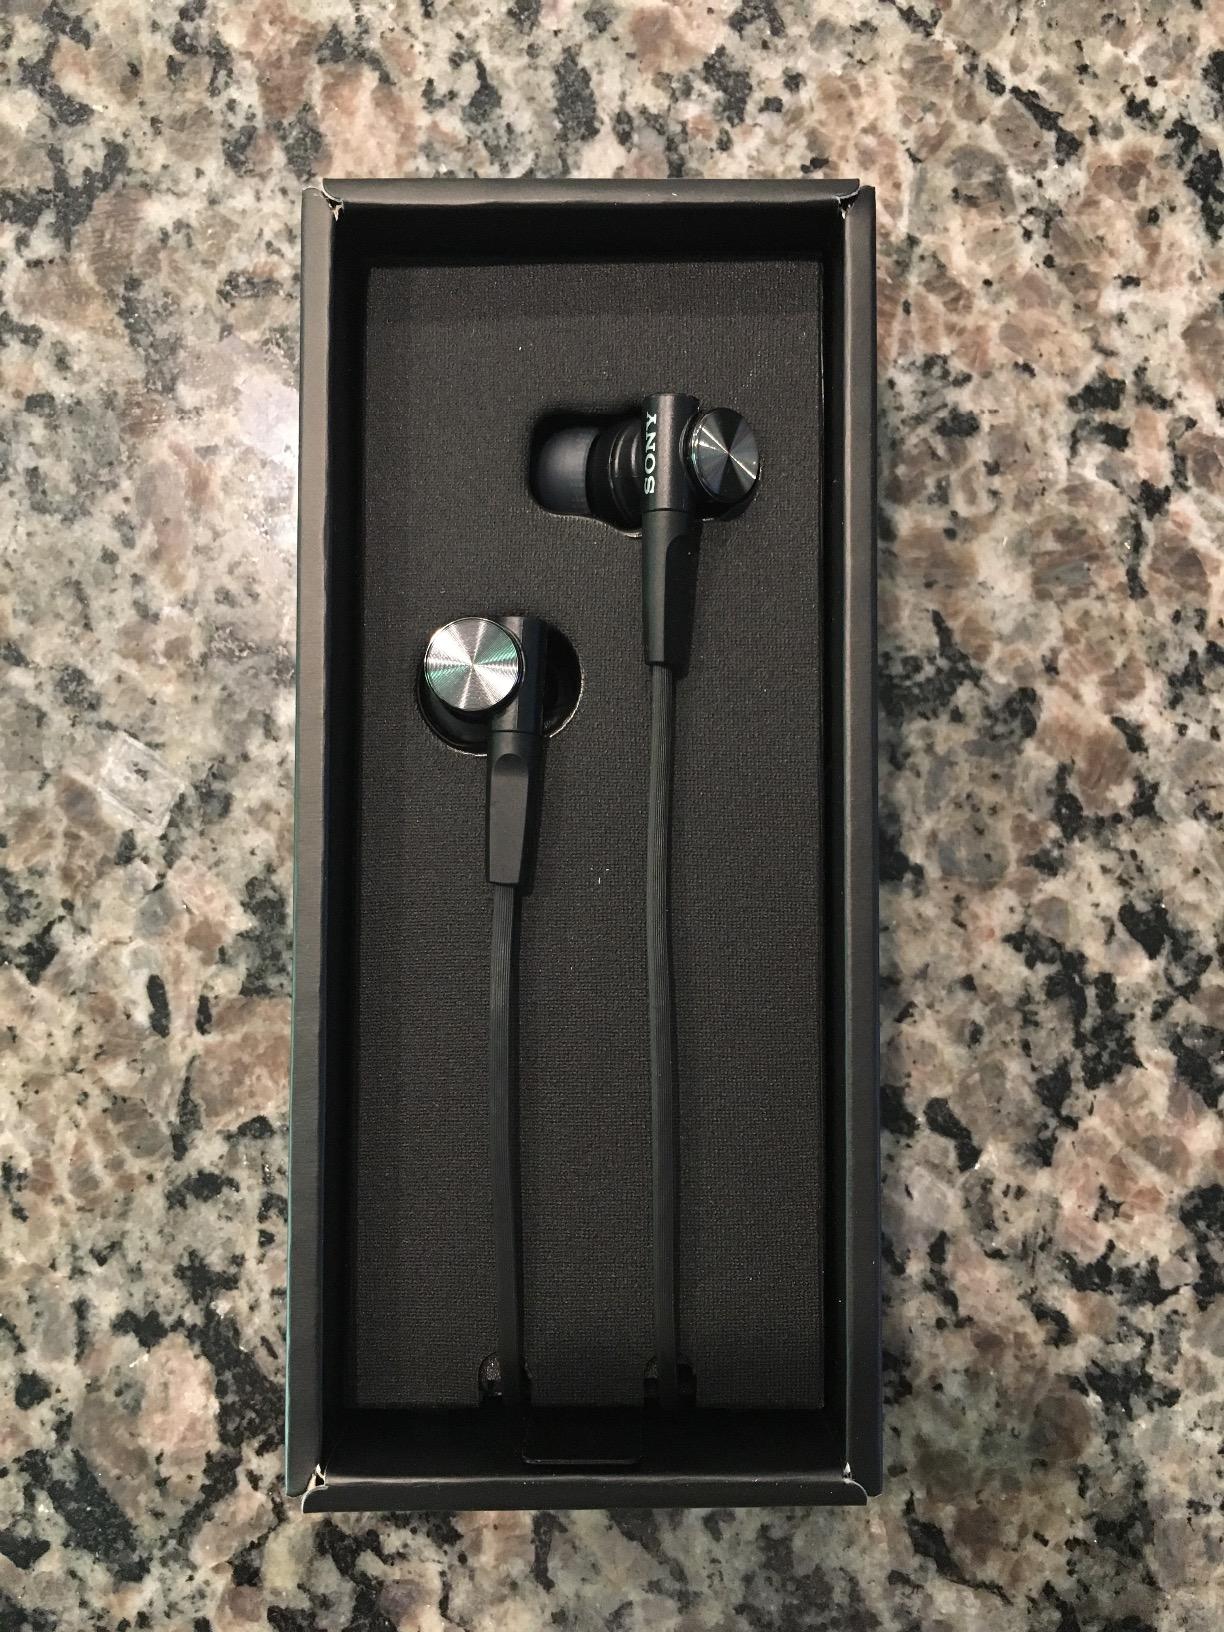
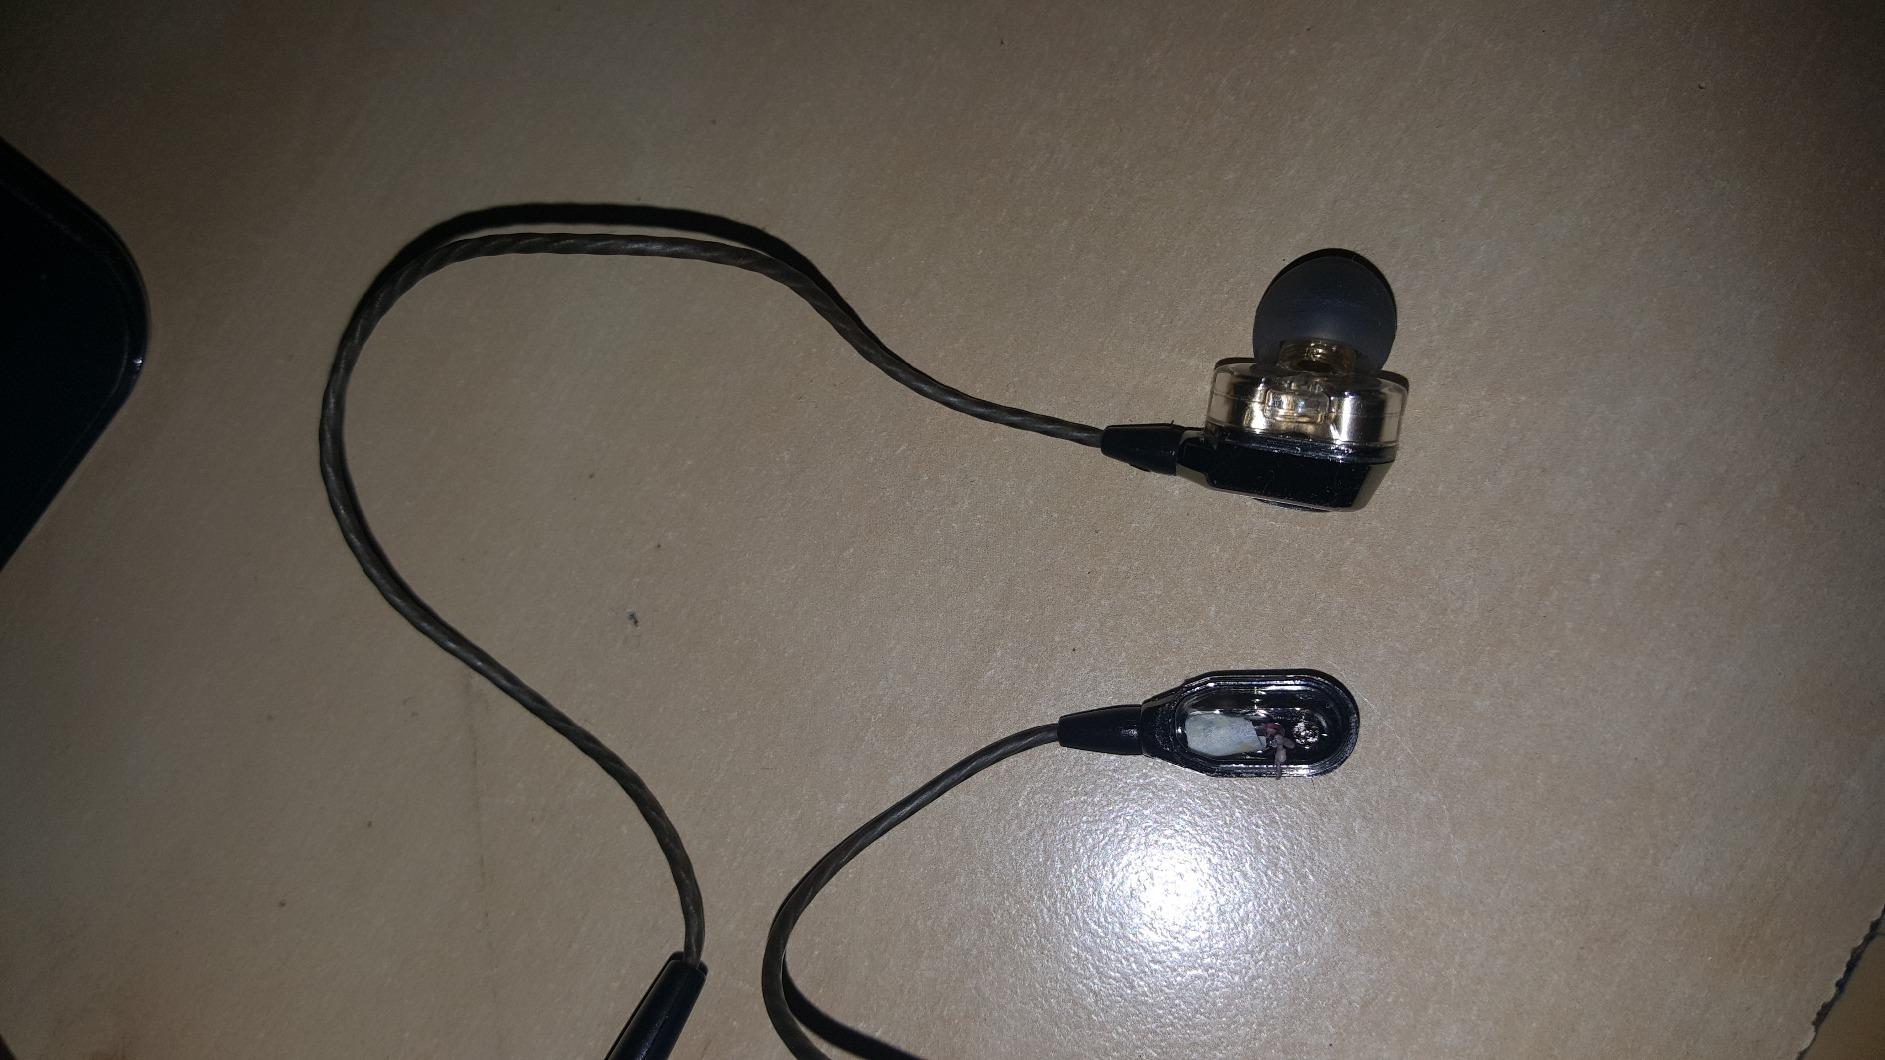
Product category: headphones
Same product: no